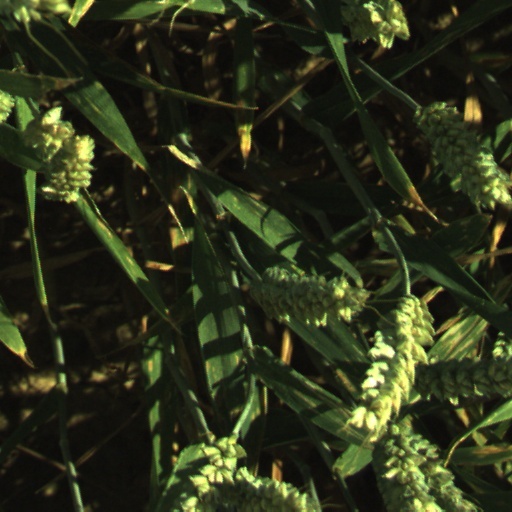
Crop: wheat